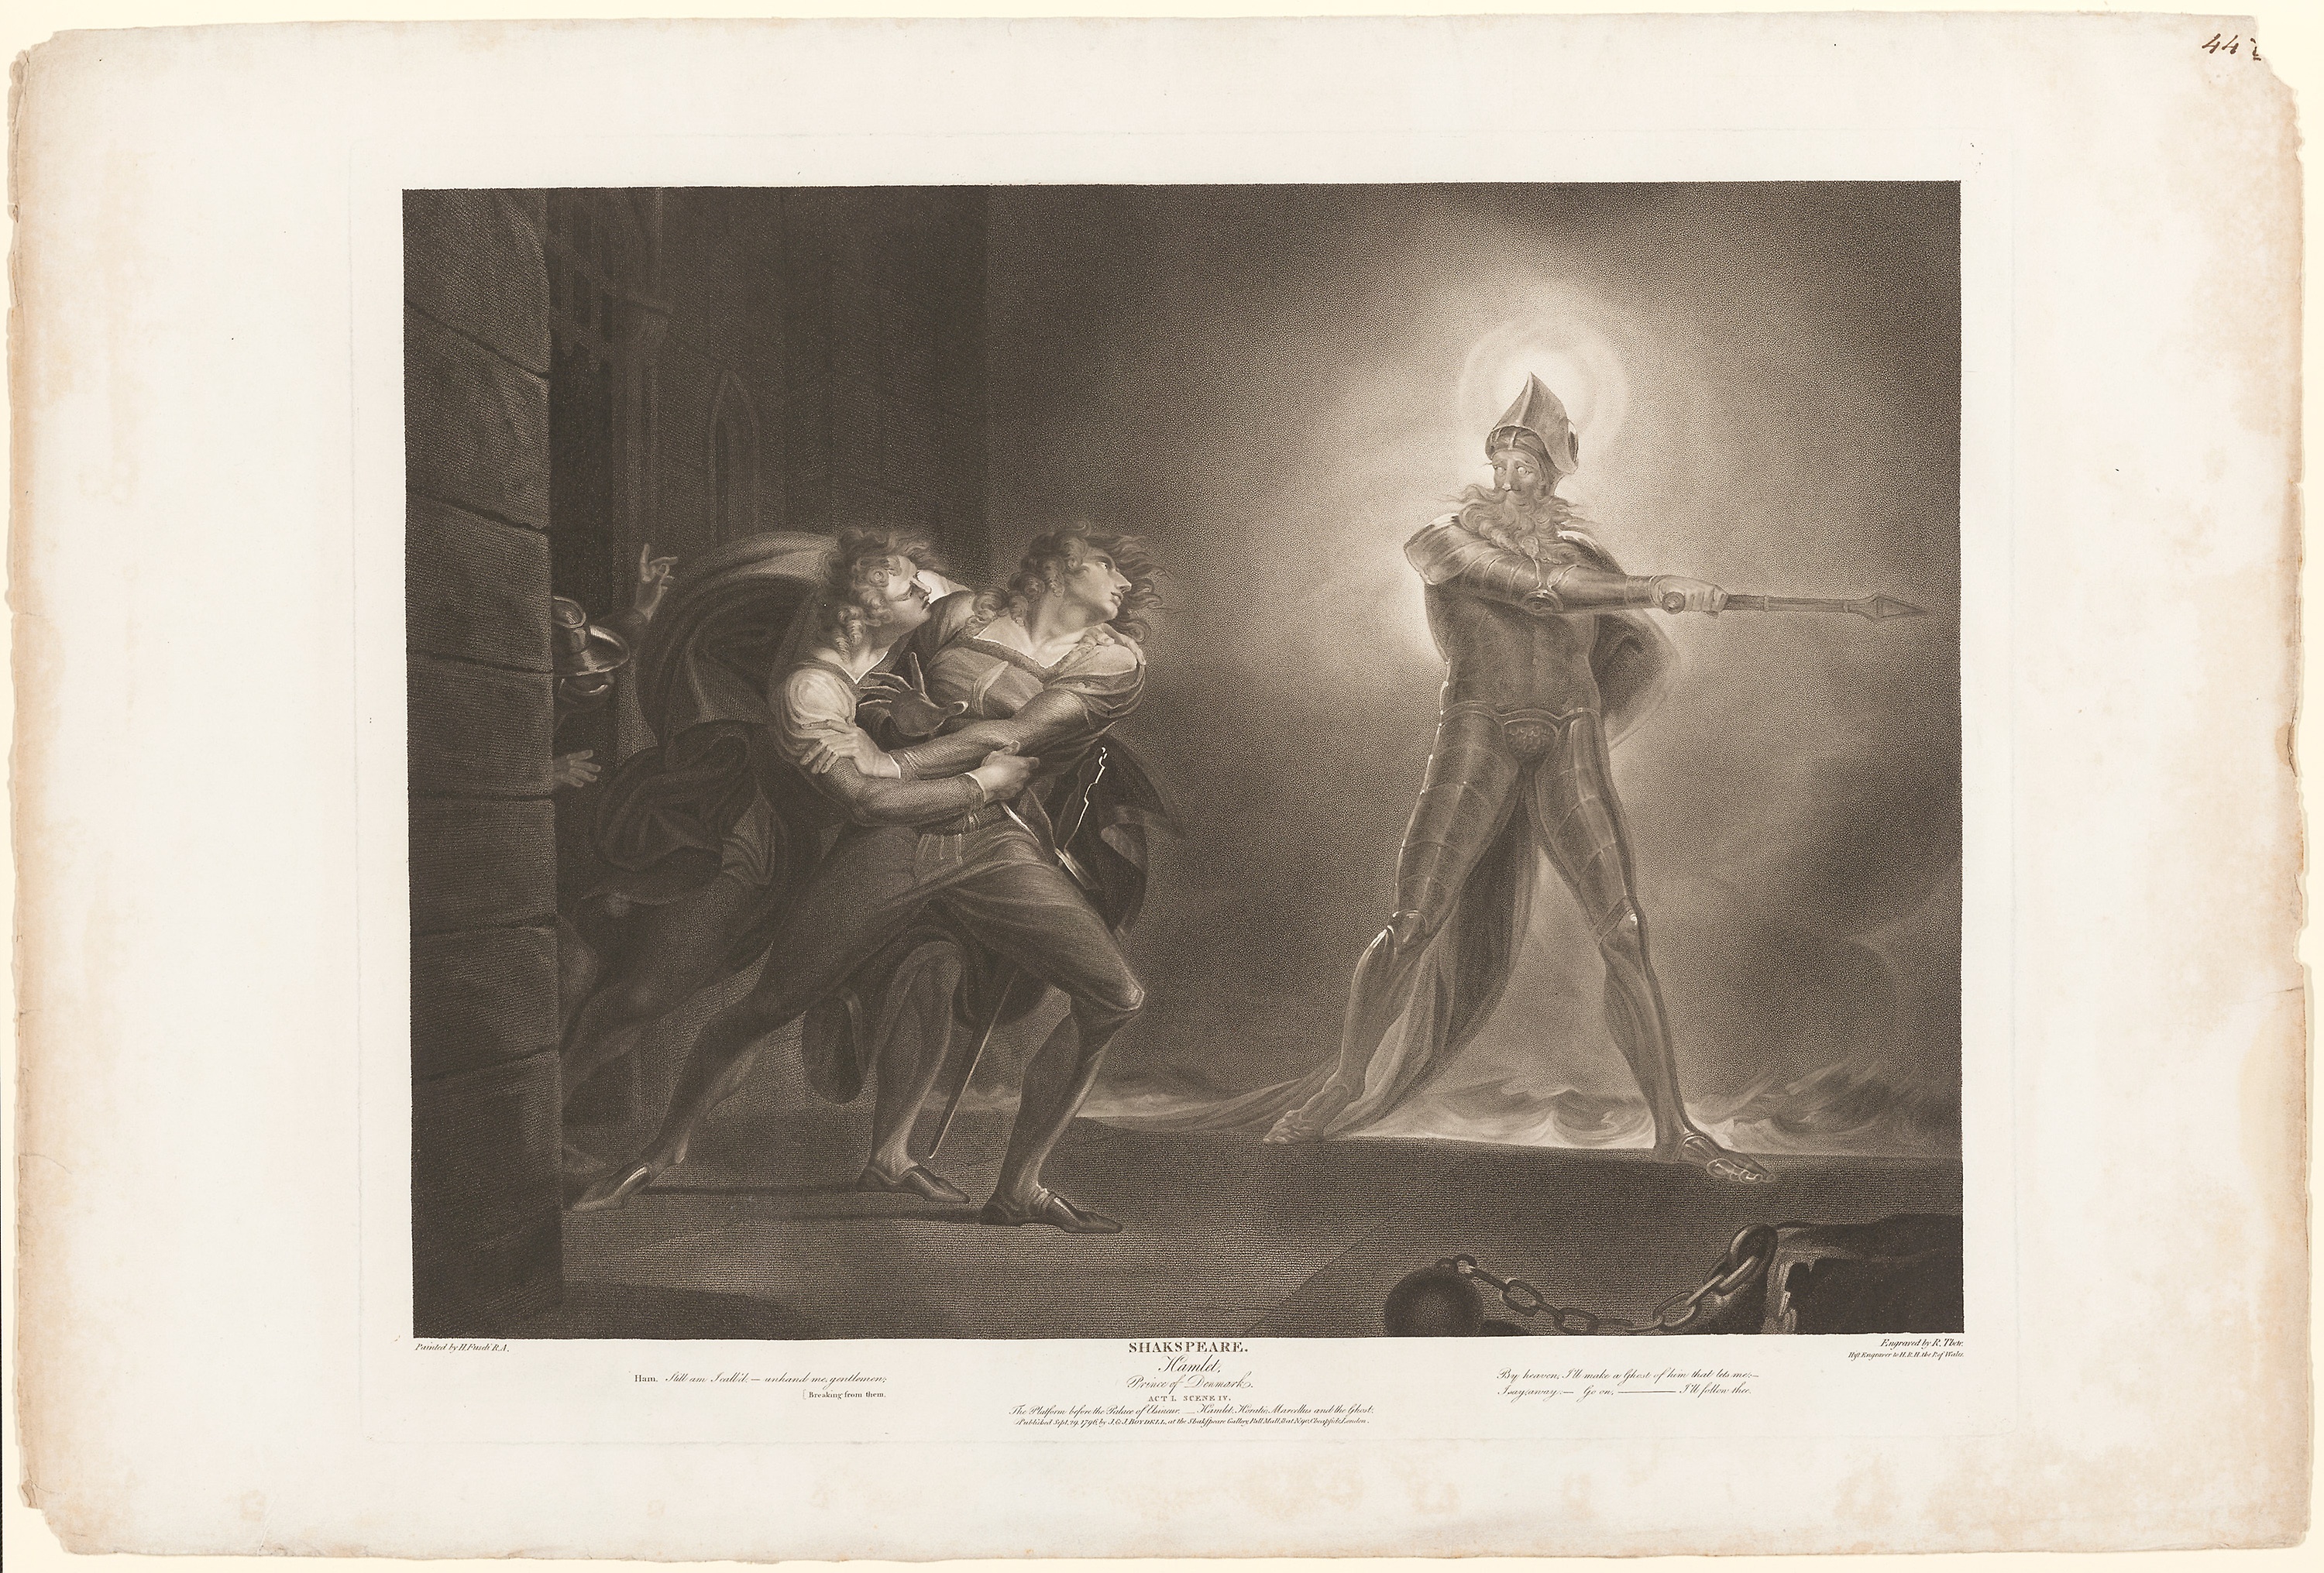
photograph, picture frame, art, artwork, stock photography